2019 Cricket World Cup final

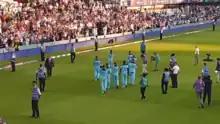
England perform a lap of honour around Lord's after their victory.

The closeness of the match, with scores being level even after the end of the Super Over and England claiming the tie-breaker by having scored more boundaries throughout the match, combined with the dramatic turn of events in the final hour and the fact that it was played as a Cricket World Cup Final, led to many former and active players, analysts and media outlets describing it as the greatest cricket match ever played. Former England one-day bowler Stuart Broad called it "the best white ball game of all time". England players Joe Root and Jonny Bairstow declared the World Cup Final as "the greatest game ever".